Cally Beaton

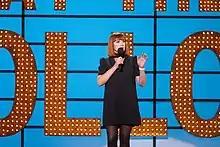
Cally Beaton performing at Live at the Apollo Christmas Special

At the Edinburgh Festival Fringe in 2016, she gained 4-star reviews, together with comedian Catherine Bohart. For her solo show at the 2017 festival, "Super Cally Fragile Lipstick", she gained further 4-star reviews and won the Piccadilly Comedy Club "New Comedian Of The Year" 2017/18.